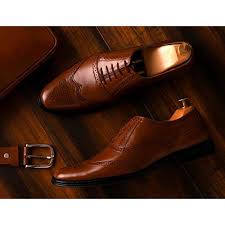
Label: Brogue